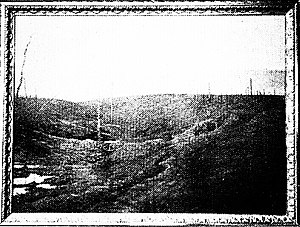
Hans am Ende / Værker (udvalg)
Hans am Ende var en tysk maler, og elev af Ferdinand Keller i Karlsruhe og derefter uddannet i München under Wilhelm von Diez med flere. Hans am Ende har vundet navn som landskabsmaler og -raderer. Mange af sine motiver har han taget fra Worpswede; han er også en af hovedskikkelserne i Worpswedemalerkolonien.